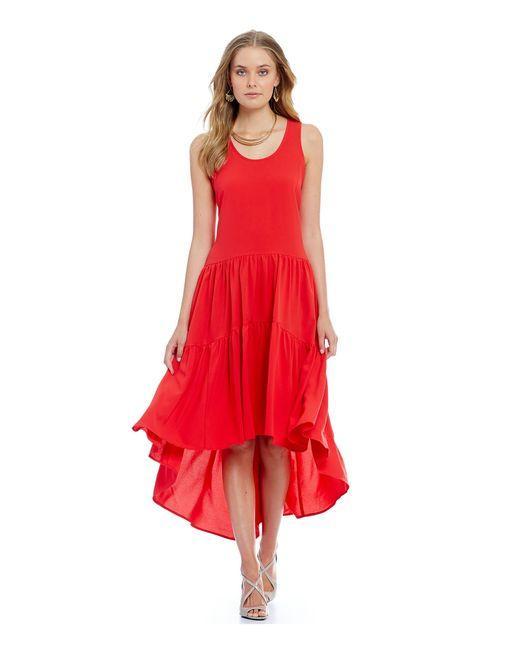
Rotes Kleid, asymmetrischer Schnitt am Rock, niedrige Taille, extra weicher Chiffonstoff, ärmellos, ideal für Partys am Strand und für alle sommerlichen Anlässe